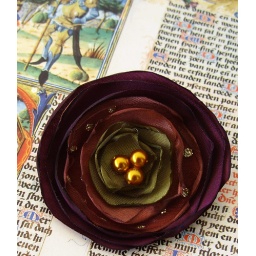
Handmade satin flower brooch pin in purple and green